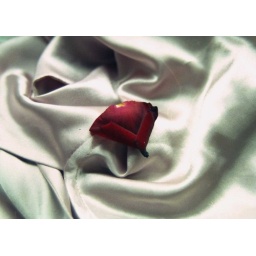
A rose petal in folds of pale pink silk.